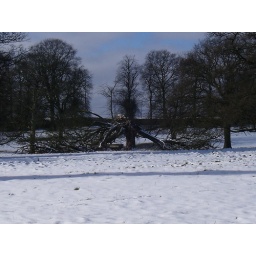
old tree in field